Cuchilla de Haedo

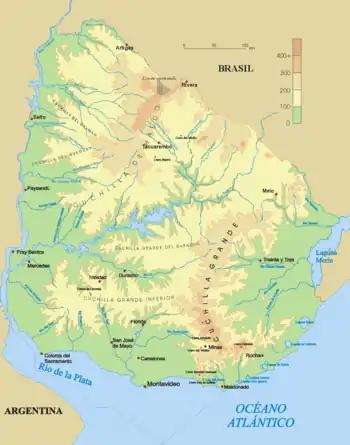
The Cuchilla de Haedo is the range in the northwest part of the map.

The Cuchilla de Haedo (Haedo Range) is a low range of hills located in the north-northwest of Uruguay, to the west of Tacuarembó, and running southwest toward Paysandú. It climbs no more than 500 m in height. This ridge is separated from the Cuchilla Grande to the south by the Río Negro valley.